Émile Driant

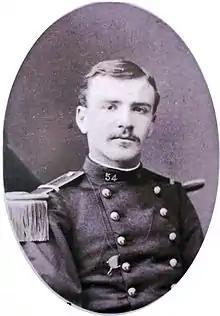
Second lieutenant Driant graduated from Saint-Cyr

Born at Neufchâtel-sur-Aisne in the Picardy region, Driant graduated from the Saint-Cyr military academy and became an Army officer in 1877. Appointed to infantry, he joined the 4th Regiment of Zouaves in North Africa as a Captain in 1886. In 1888 Driant married the daughter of nationalist General Boulanger. He spent the years 1892–1896 as an instructor at the Saint-Cyr military academy, and from 1899–1905 commanded the 1st Battalion of Chasseurs.